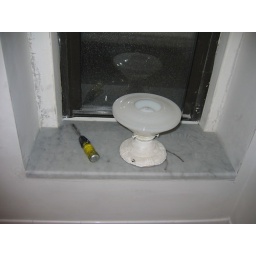
fancy window sill in bathroom